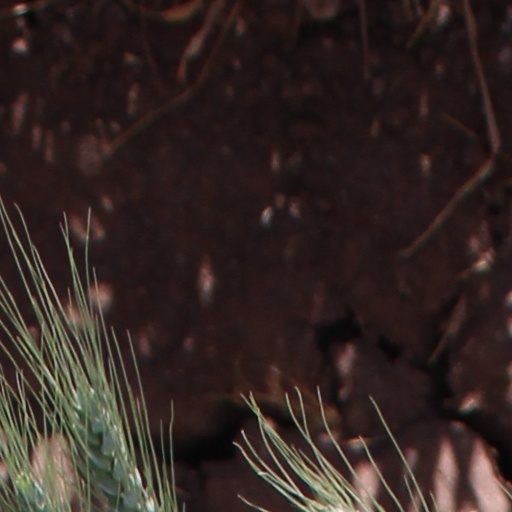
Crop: wheat